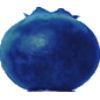
Label: Huckleberry 1